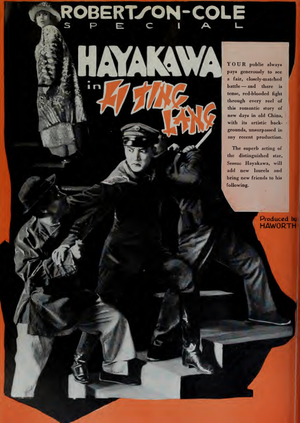
Li Ting Lang est un film américain réalisé par Charles Swickard, sorti en 1920.